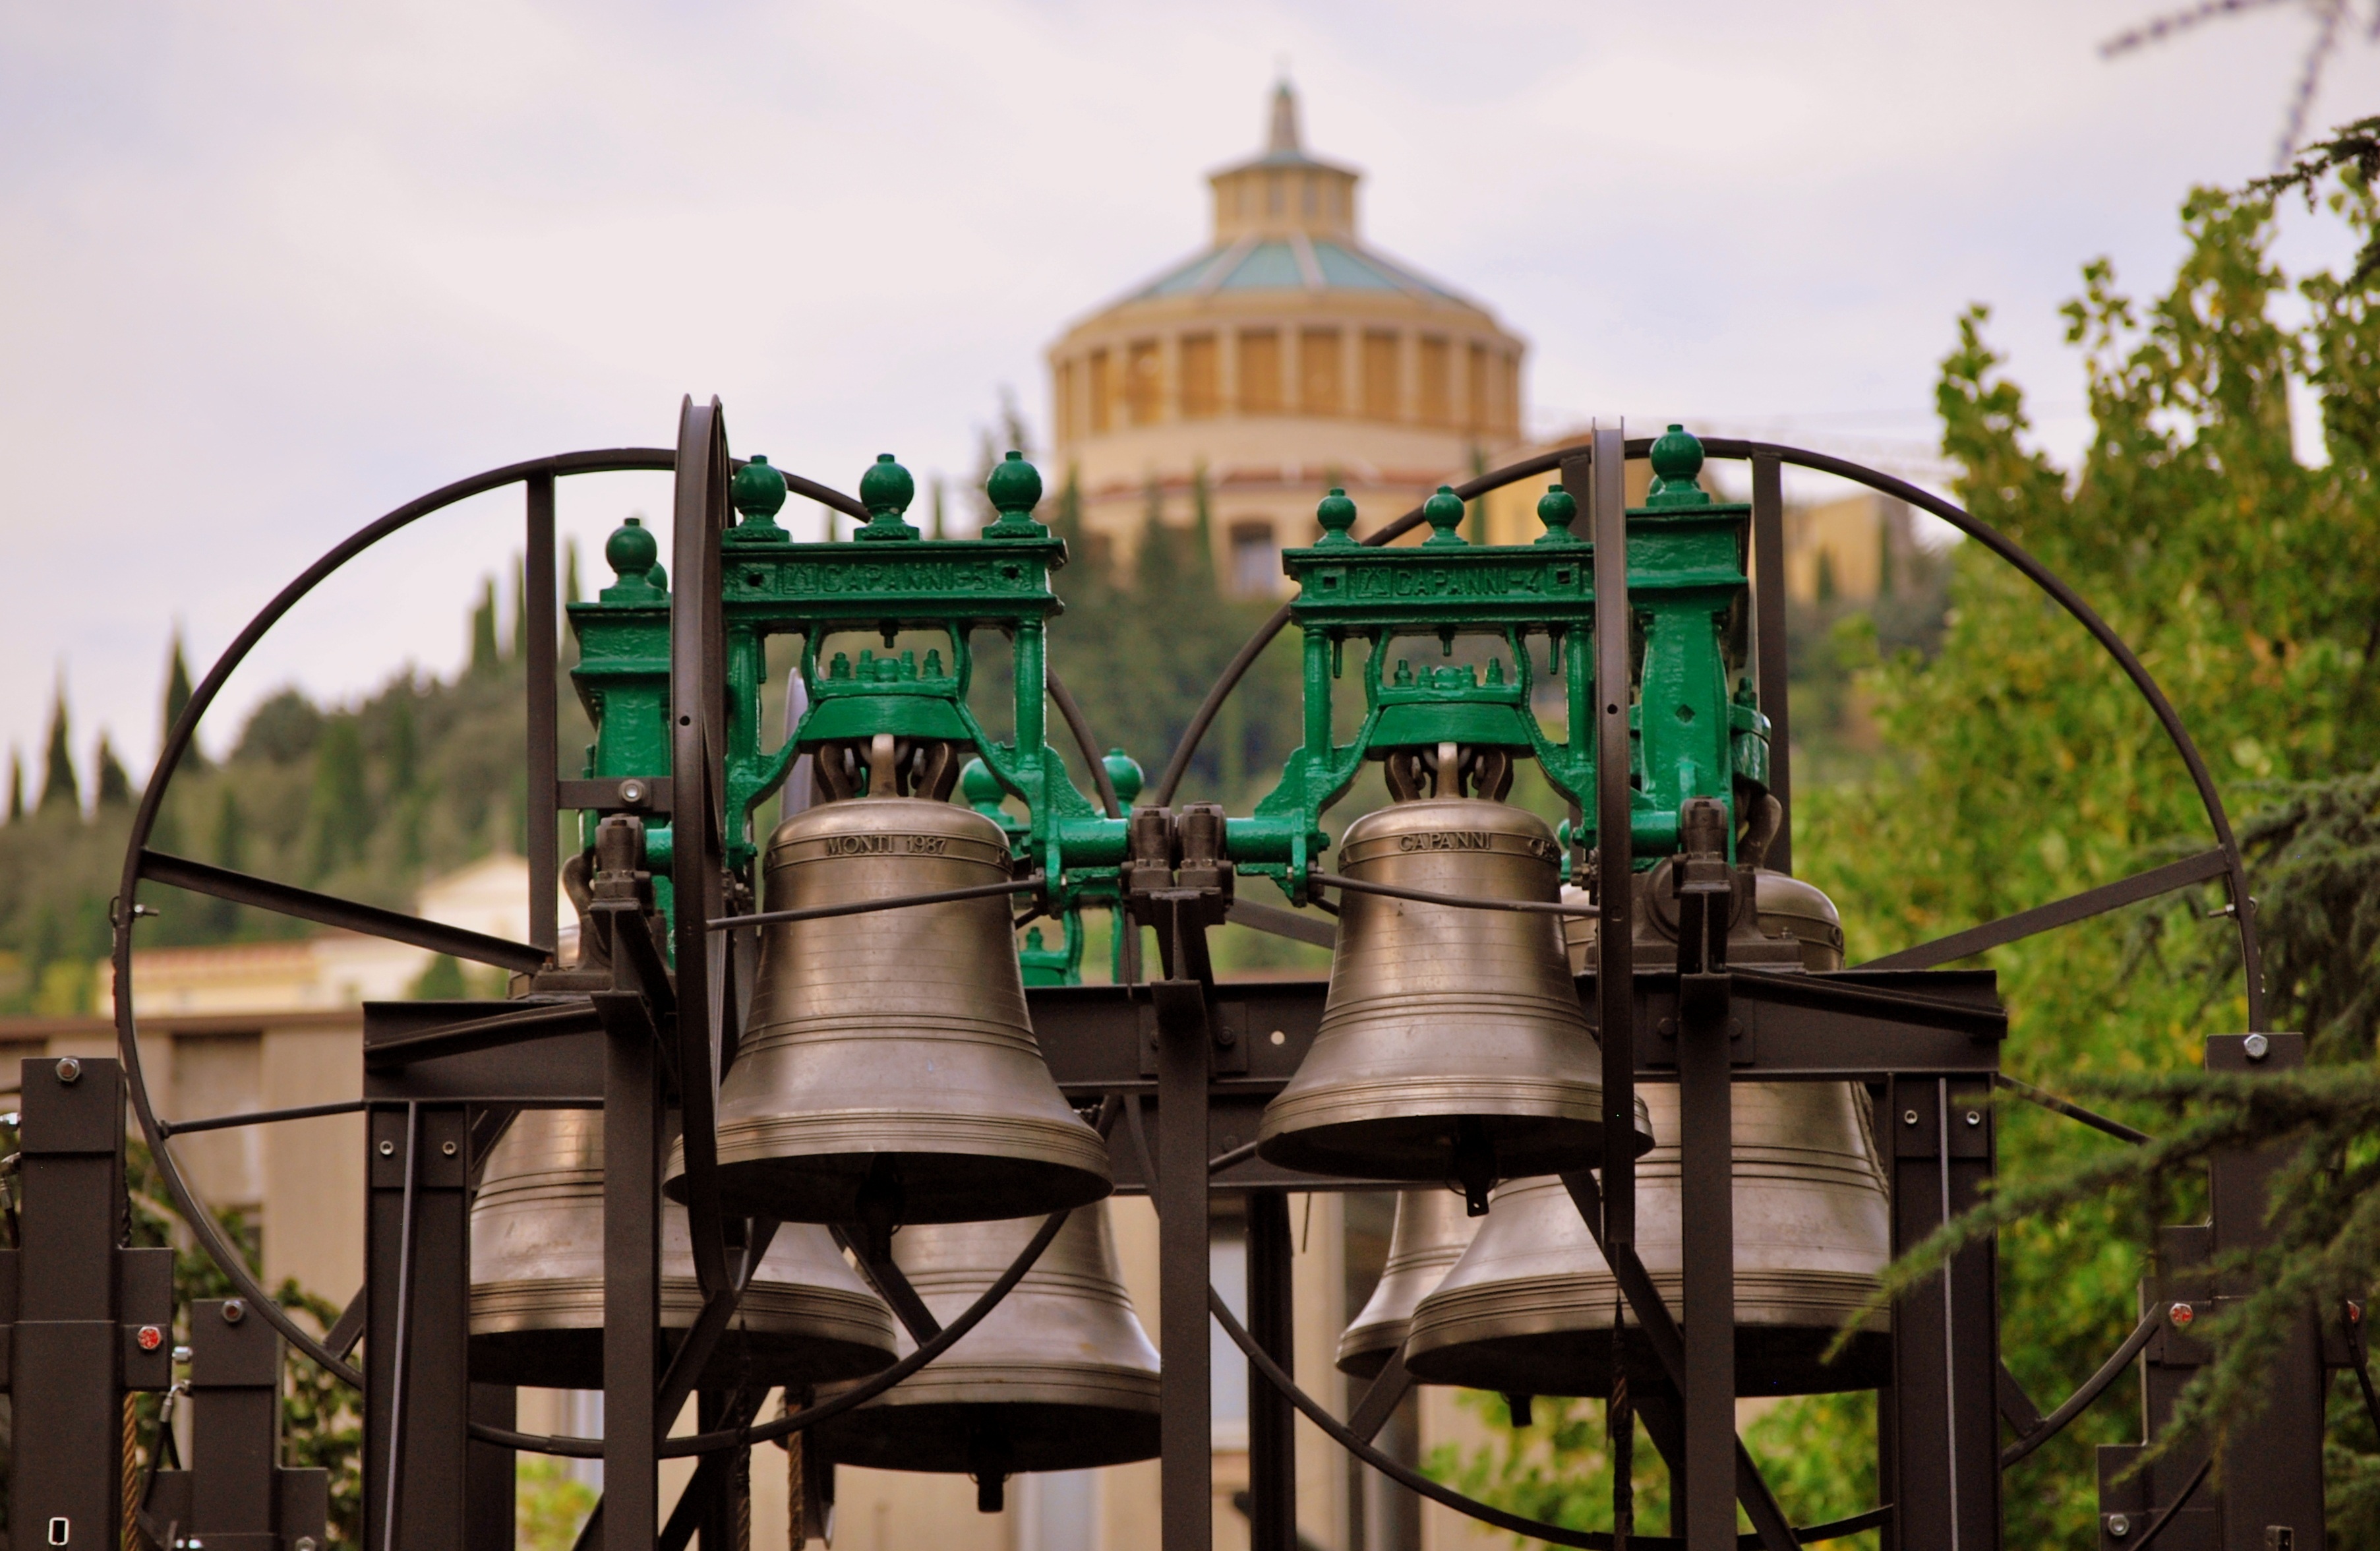
play, city, amusement park, park, lighting, playground, verona, bells, tocat, man made object, human settlement